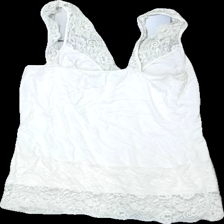
View: back
Type: Tank top
Category: Ladies
Brand: Not in the list
Brand text on label: timo
Colors: White
Material: 57% bomull 43% viskos
Pattern: Lace
Cut: V-collar
Size: L
Season: All
Damage: nopprigt
Damage location: middle left
Damage 2: nopprigt
Damage 2 location: middle right
Price range: <50
Recommended usage: Export
Description: linne med spets